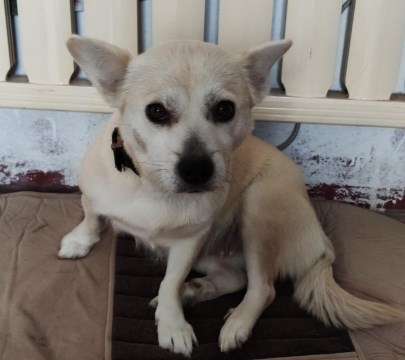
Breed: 3336-n000121-chinese_rural_dog